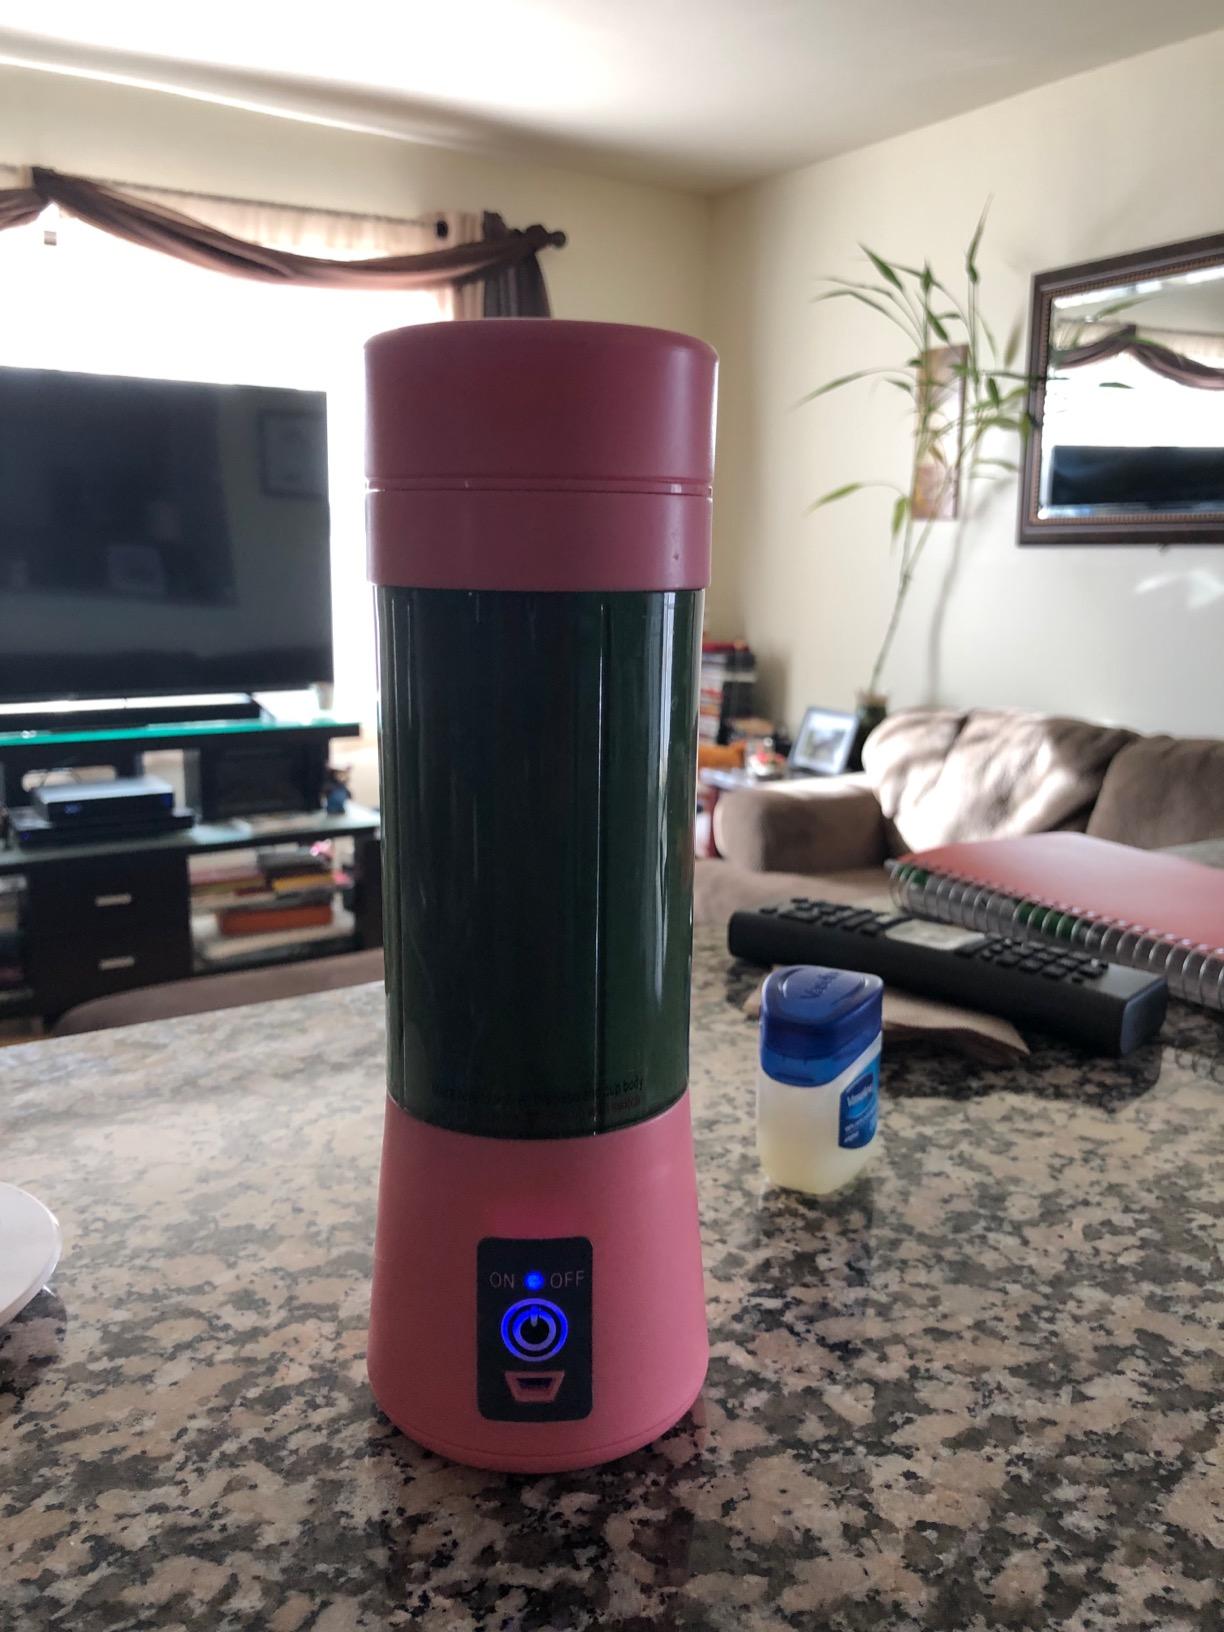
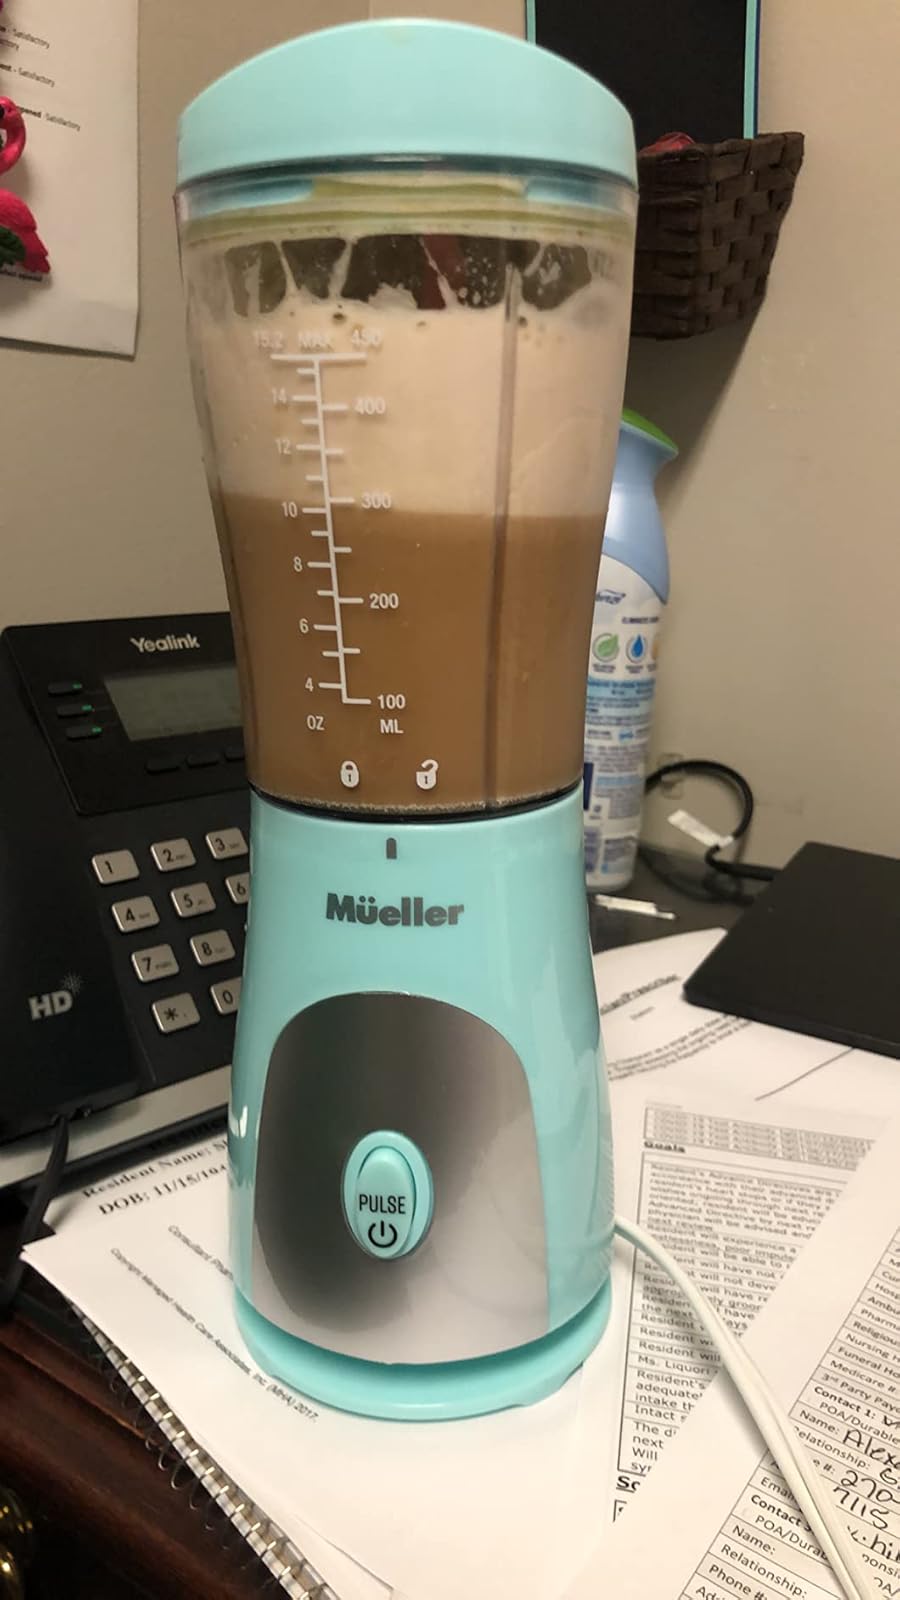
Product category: items_blender
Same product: no